Newcastle and Carlisle Railway

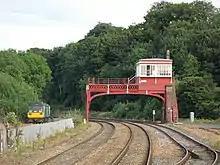
Hexham signal box, built by the about 1896; it is a Grade II listed structure.

Plans for the line were submitted for a parliamentary bill in the 1826 session, but before any hearing determined opposition was experienced from two landed proprietors on the route, as well as from George Howard, 6th Earl of Carlisle, who had extensive colliery interests near Brampton, and did not wish his near-monopoly to be disrupted. Moreover, George Stephenson, surveying an alternative route on the north side of the Tyne from Hexham eastwards, found serious errors in Chapman's route in the submitted plans; in addition, a number of bank failures had weakened confidence in the money market. Accordingly, the directors decided to withdraw the bill for the time being.